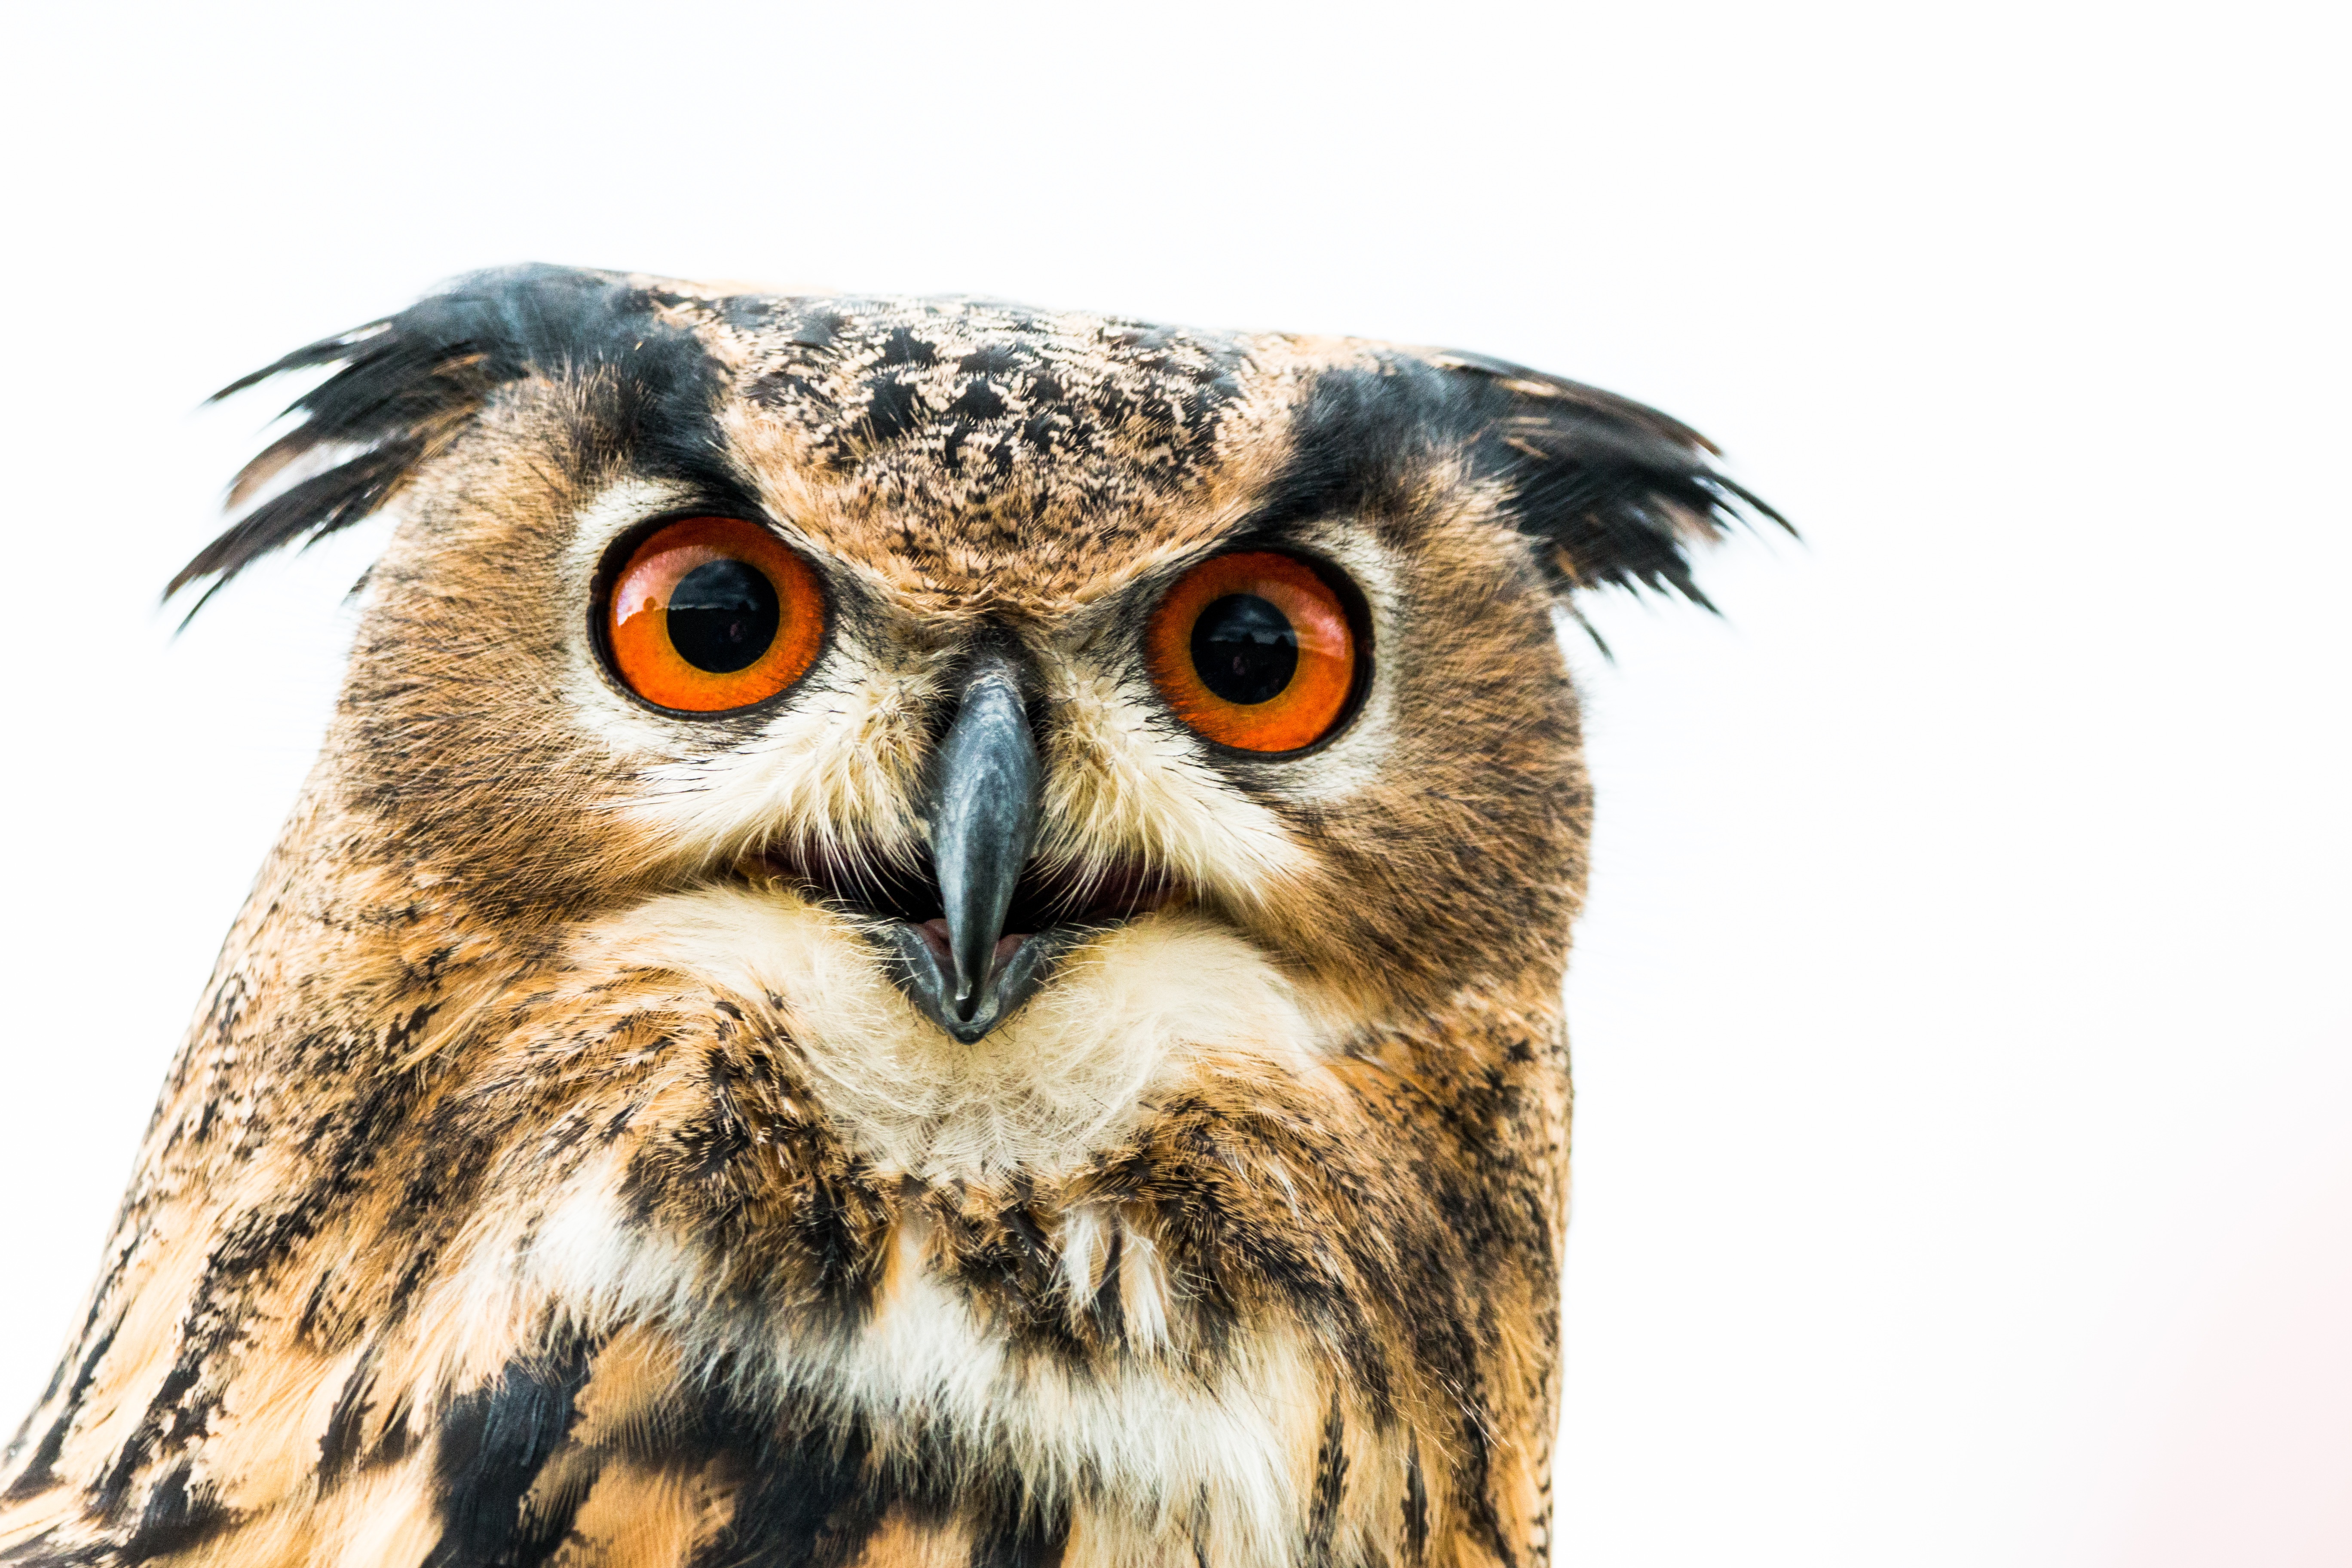
nature, bird, wing, fly, beak, owl, feather, fauna, raptor, bird of prey, birds, vertebrate, wild bird, eagle owl, bubo bubo